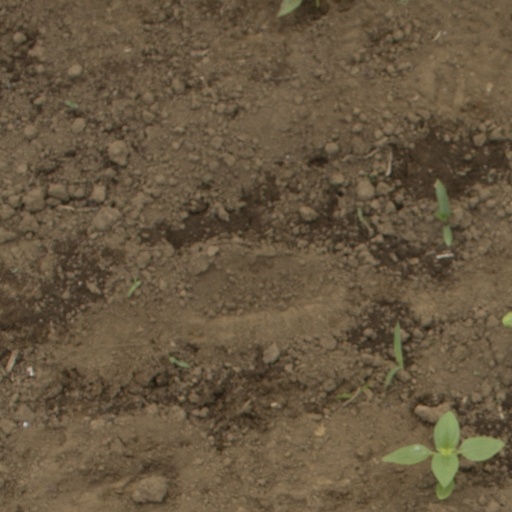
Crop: Jerusalem artichoke